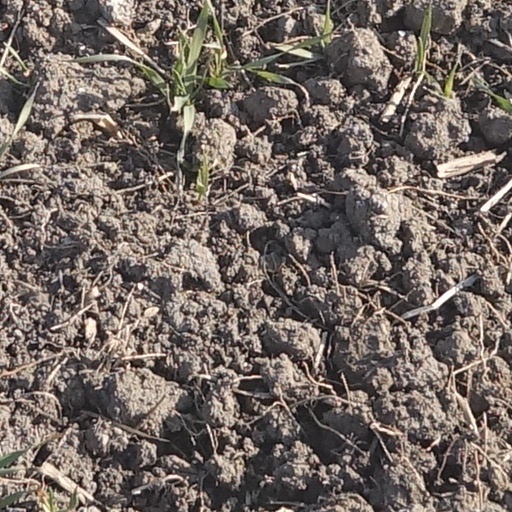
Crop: wheat